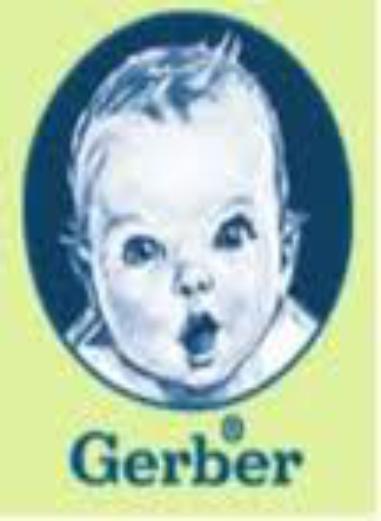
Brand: Gerber
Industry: Food